Agnotherium

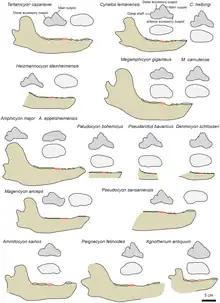
Comparison of the mandibles and fourth premolars between Agnotherium and various other European amphycionids.

"Agnotherium antiquum" was a lion-sized amphicyonid, with its mass having been estimated at 158 kg and 200 to 275 kg, respectively. This makes it one of the largest carnivorans in its habitat, although smaller than several other amphicyonids, such as "Tomocyon", several species of "Amphicyon" (including the contemporary "A. eppelheimensis") and "Ischyrocyon".